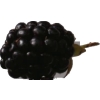
Label: blackberry